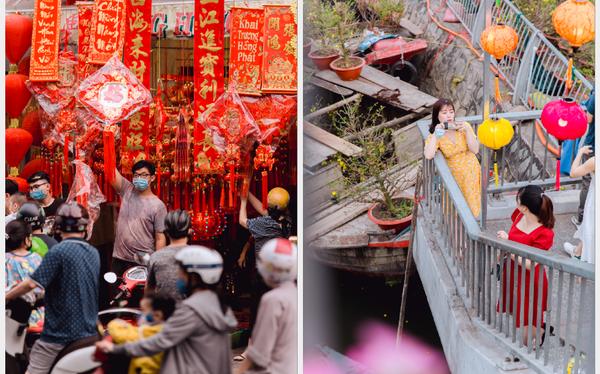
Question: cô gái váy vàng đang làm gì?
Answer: cô gái váy vàng đang chụp ảnh cô gái váy đỏ